Electronic music

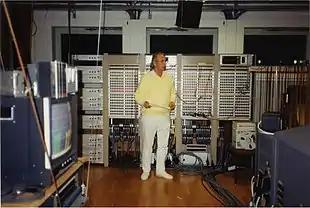
Karlheinz Stockhausen in the Electronic Music Studio of WDR, Cologne, in 1991

Developments of the vacuum tube led to electronic instruments that were smaller, amplified, and more practical for performance. In particular, the theremin, ondes Martenot and trautonium were commercially produced by the early 1930s.